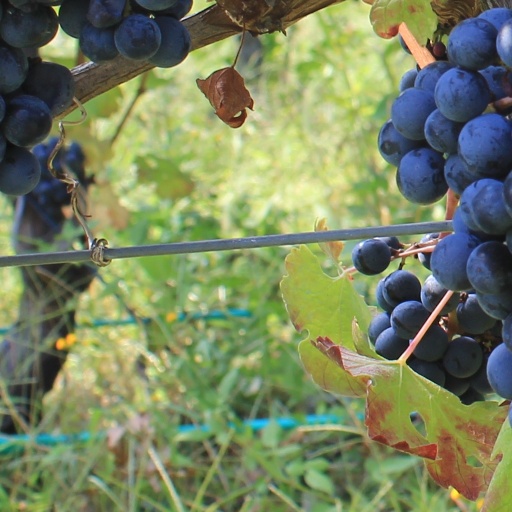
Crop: grape